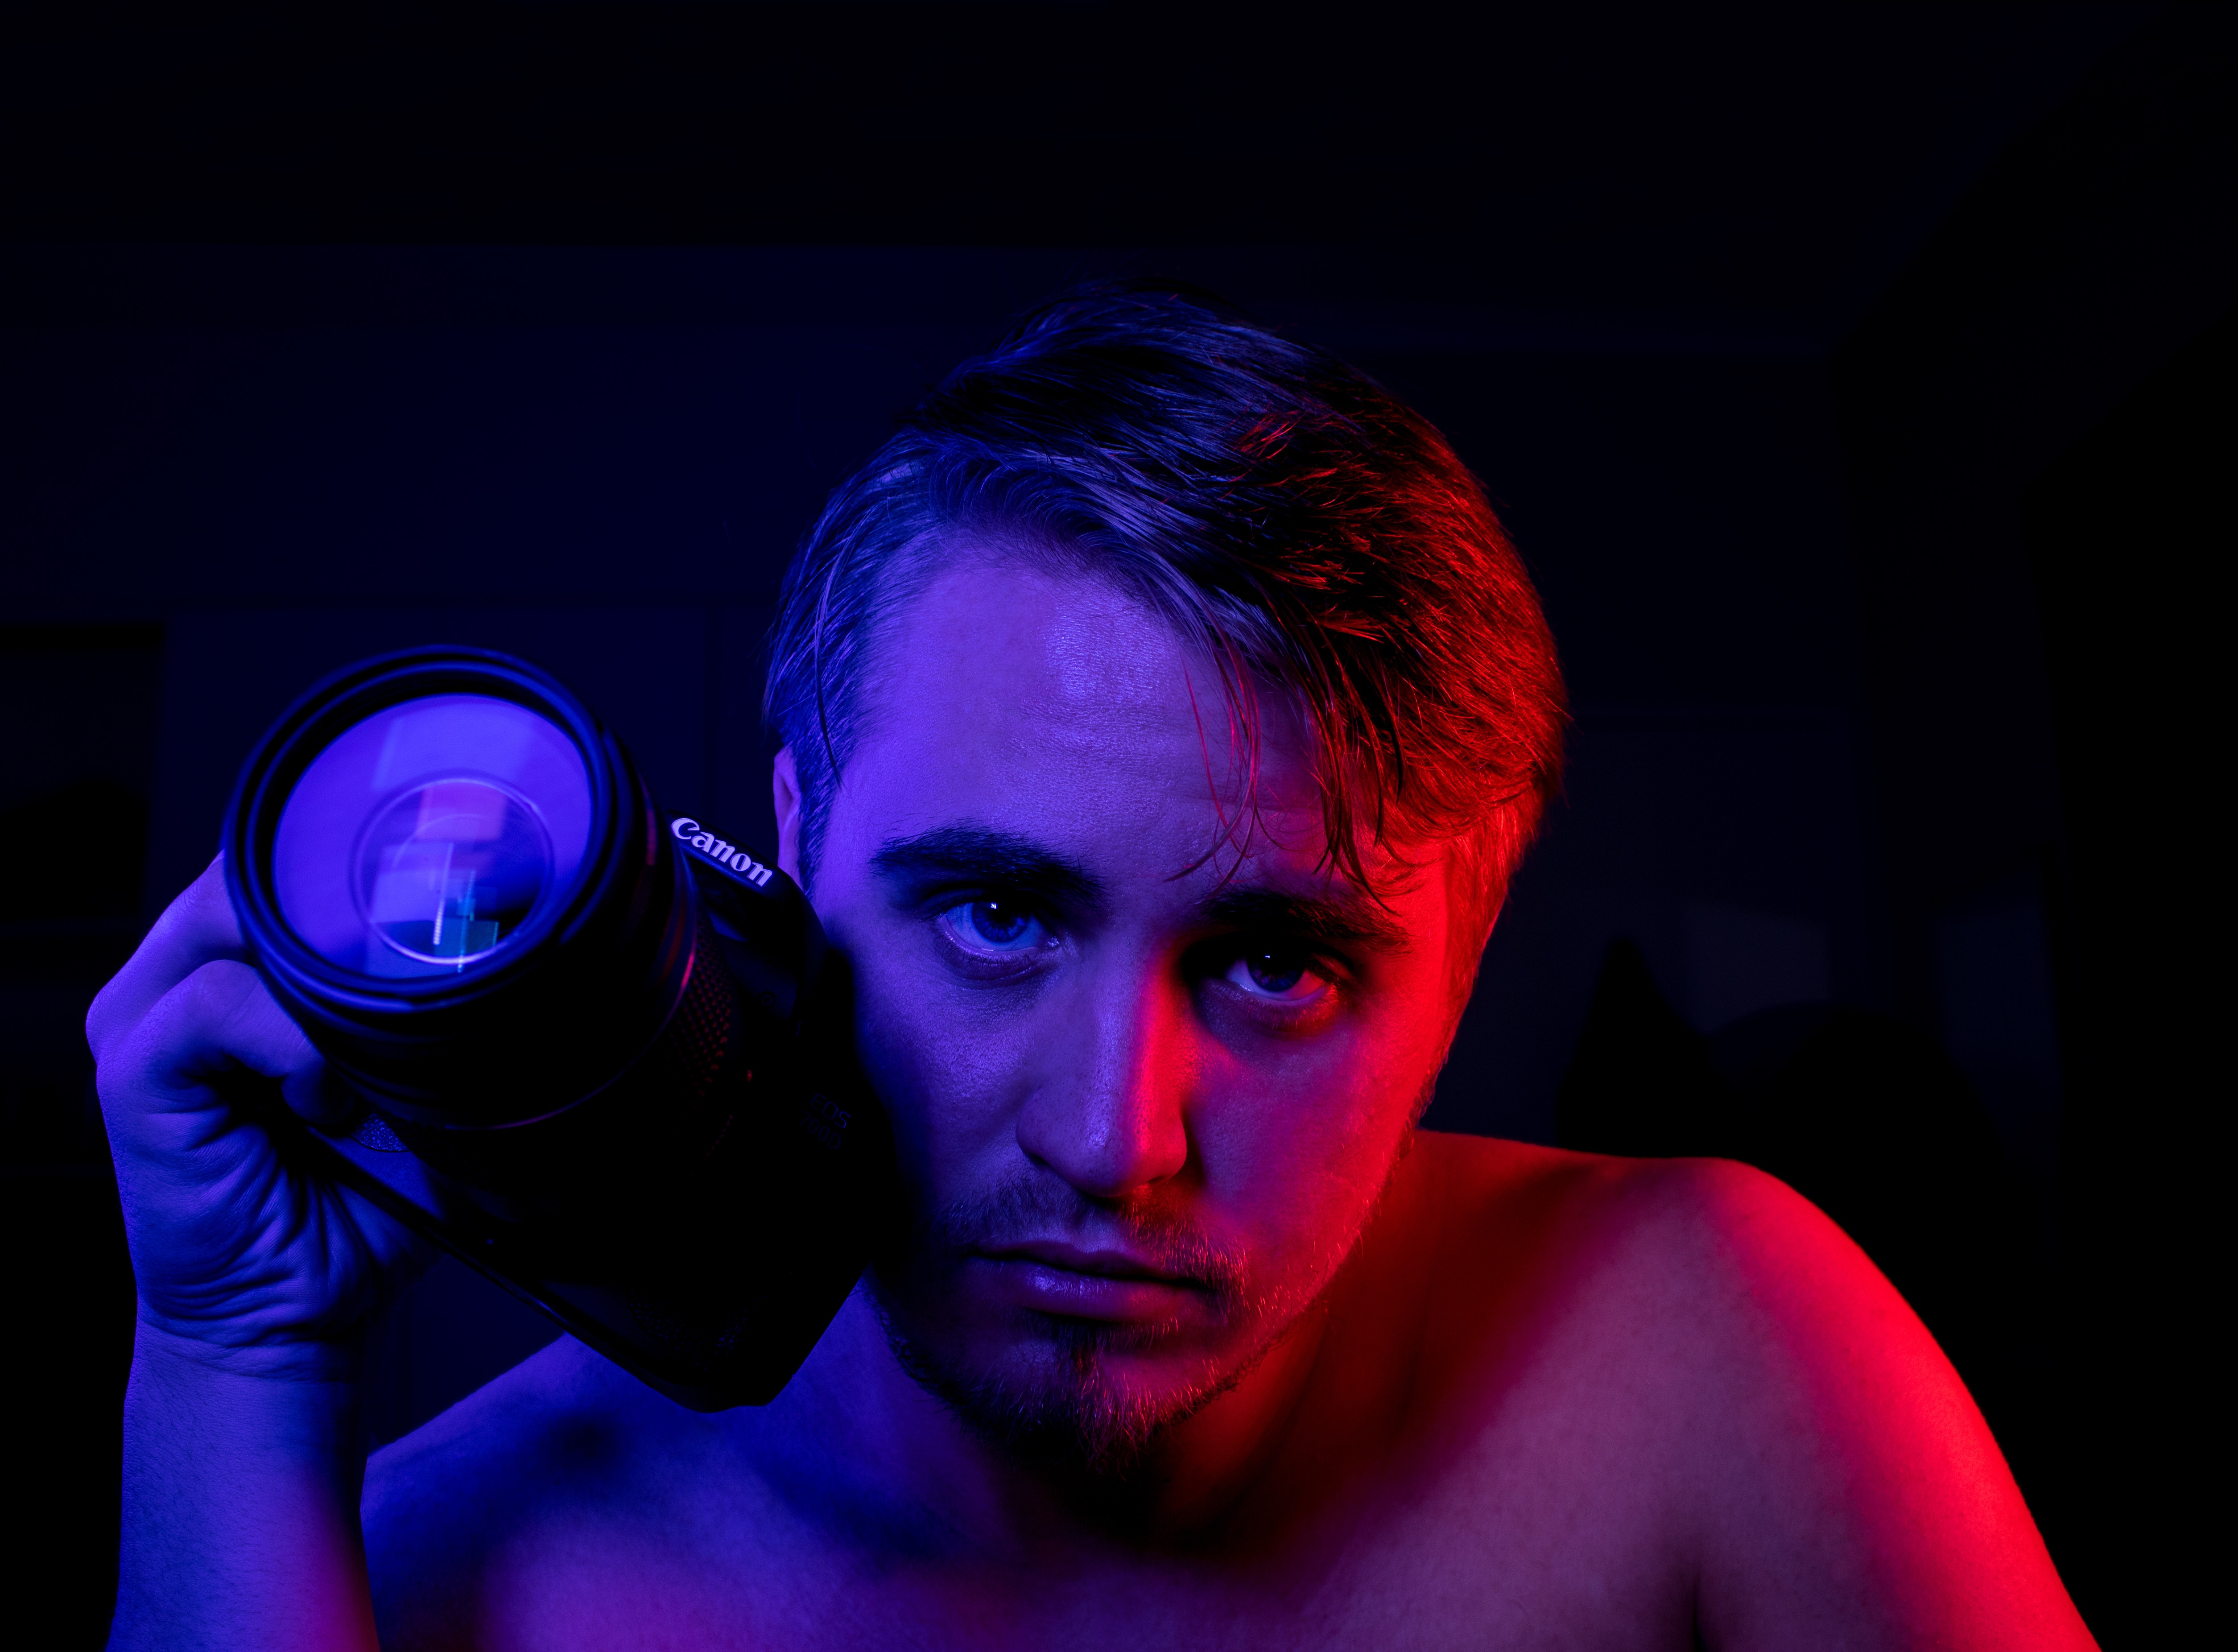
blue, red, face, light, head, electric blue, darkness, human, eye, lip, photography, room, flash photography, magenta, Colorfulness, performance